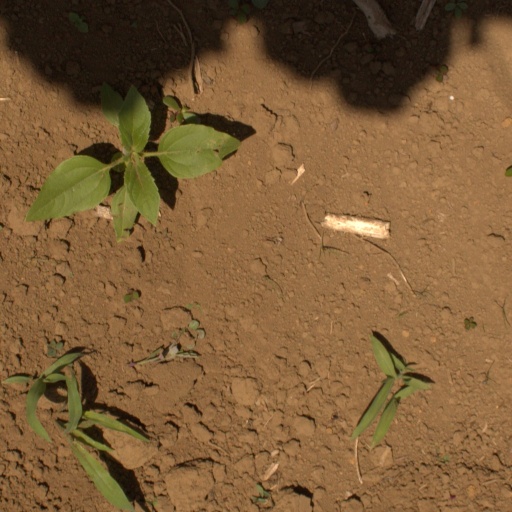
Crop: Jerusalem artichoke